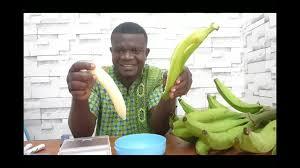
Mtu akiwa ameshikilia ganda la ndizi kwenye mkono mmoja ,mkono mwigine ndizi lenyewe kuna mkundu wa ndizi sahani na kitabu.